Pennsylvania State Memorial, Gettysburg

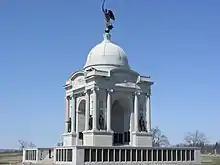

The Pennsylvania State Memorial is a monument in Gettysburg National Military Park that commemorates the 34,530 Pennsylvania soldiers who fought in the July 1 to 3, 1863 Battle of Gettysburg during the American Civil War. The memorial stands along Cemetery Ridge, the Union battle line on July 2, 1863. Completed in 1914, it is the largest of the state monuments on the Gettysburg Battlefield.